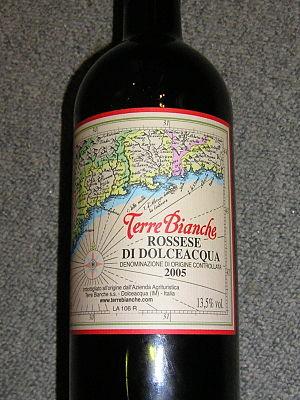
Le Rossese di Dolceacqua est un vin italien sec de la région de Ligurie doté d'une appellation DOC depuis le 28 janvier 1972. Seuls ont droit à la DOC les vins rouges récoltés à l'intérieur de l'aire de production définie par le décret.
Le Rossese di Dolceacqua superiore est un vin italien sec de la région de Ligurie doté d'une appellation DOC depuis le 28 janvier 1972. Seuls ont droit à la DOC les vins rouges récoltés à l'intérieur de l'aire de production définie par le décret.